Tereza Martincová

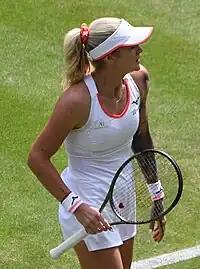
Martincová at the 2022 Wimbledon Championships.

Qualified for 2021 Dubai Championships, she reached the third round at a WTA-1000 event for the first time, defeating Kristýna Plíšková and world No. 11, Kiki Bertens. After qualifying for another WTA-1000 event in Miami and making second round, where she pushed world No. 9 and eventual finalist, Bianca Andreescu, to a tiebreak in the first set, she made her top 100 singles debut. Later, she scored her first Grand Slam tournament match-win at the French Open, defeating Ivana Jorović 6–3, 7–6. She then lost to 28th seeded Jessica Pegula, in straight sets. Martincová started her grass-court season with quarterfinal showings in Nottingham and Birmingham, scoring big wins over former top-10 members and major champions, Samantha Stosur and Jeļena Ostapenko. Entering Wimbledon in good form, she stormed into the third round on grandslam for the first time, defeating former quarterfinalist Alison Riske and Nadia Podoroska. Her run was ended by eventual finalist and compatriot Karolína Plíšková.